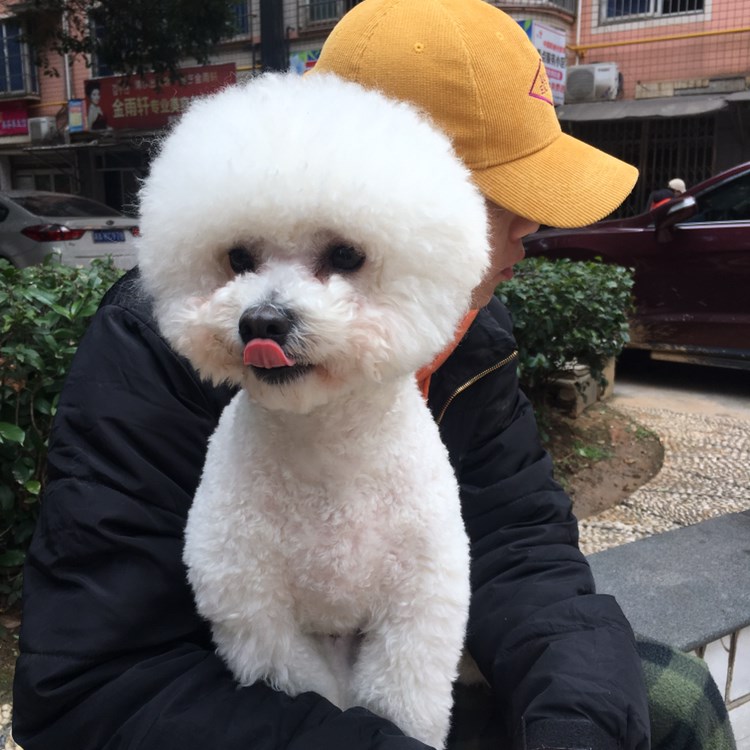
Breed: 3083-n000117-Bichon_Frise